Susan Pamerleau

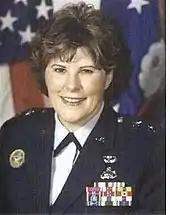
Pamerleau's Air Force picture

Pamerleau served in the United States Air Force for 32 years, being promoted to brigadier general in 1994 and to major general in 1997. Her first assignment as a general officer in the United States Air Force was as commandant of the Air Force Reserve Officer Training Corps. Her next assignment was as the Commander of the Air Force Personnel Center, followed by her last assignment at Headquarters Air Force in The Pentagon as the director, Personnel Force Programs.